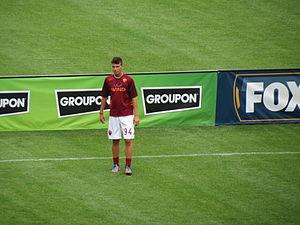
Valerio Verre, né le 11 janvier 1994 à Rome, est un footballeur italien. Il évolue à la Sampdoria au poste de milieu relayeur.